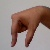
The image shows a hand gesture representing the letter 'Q' in Indian Sign Language.